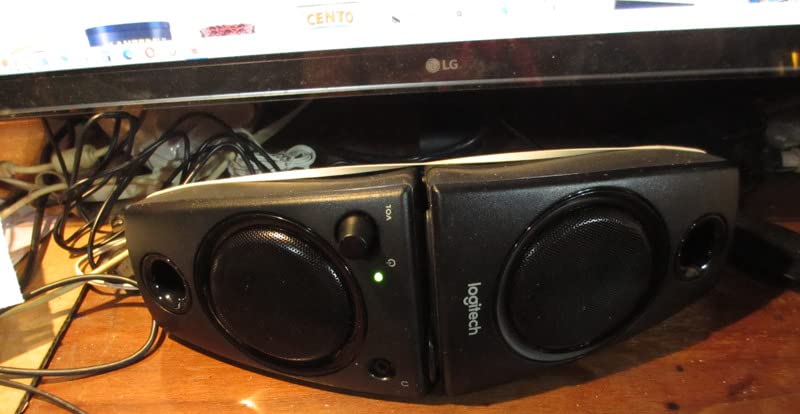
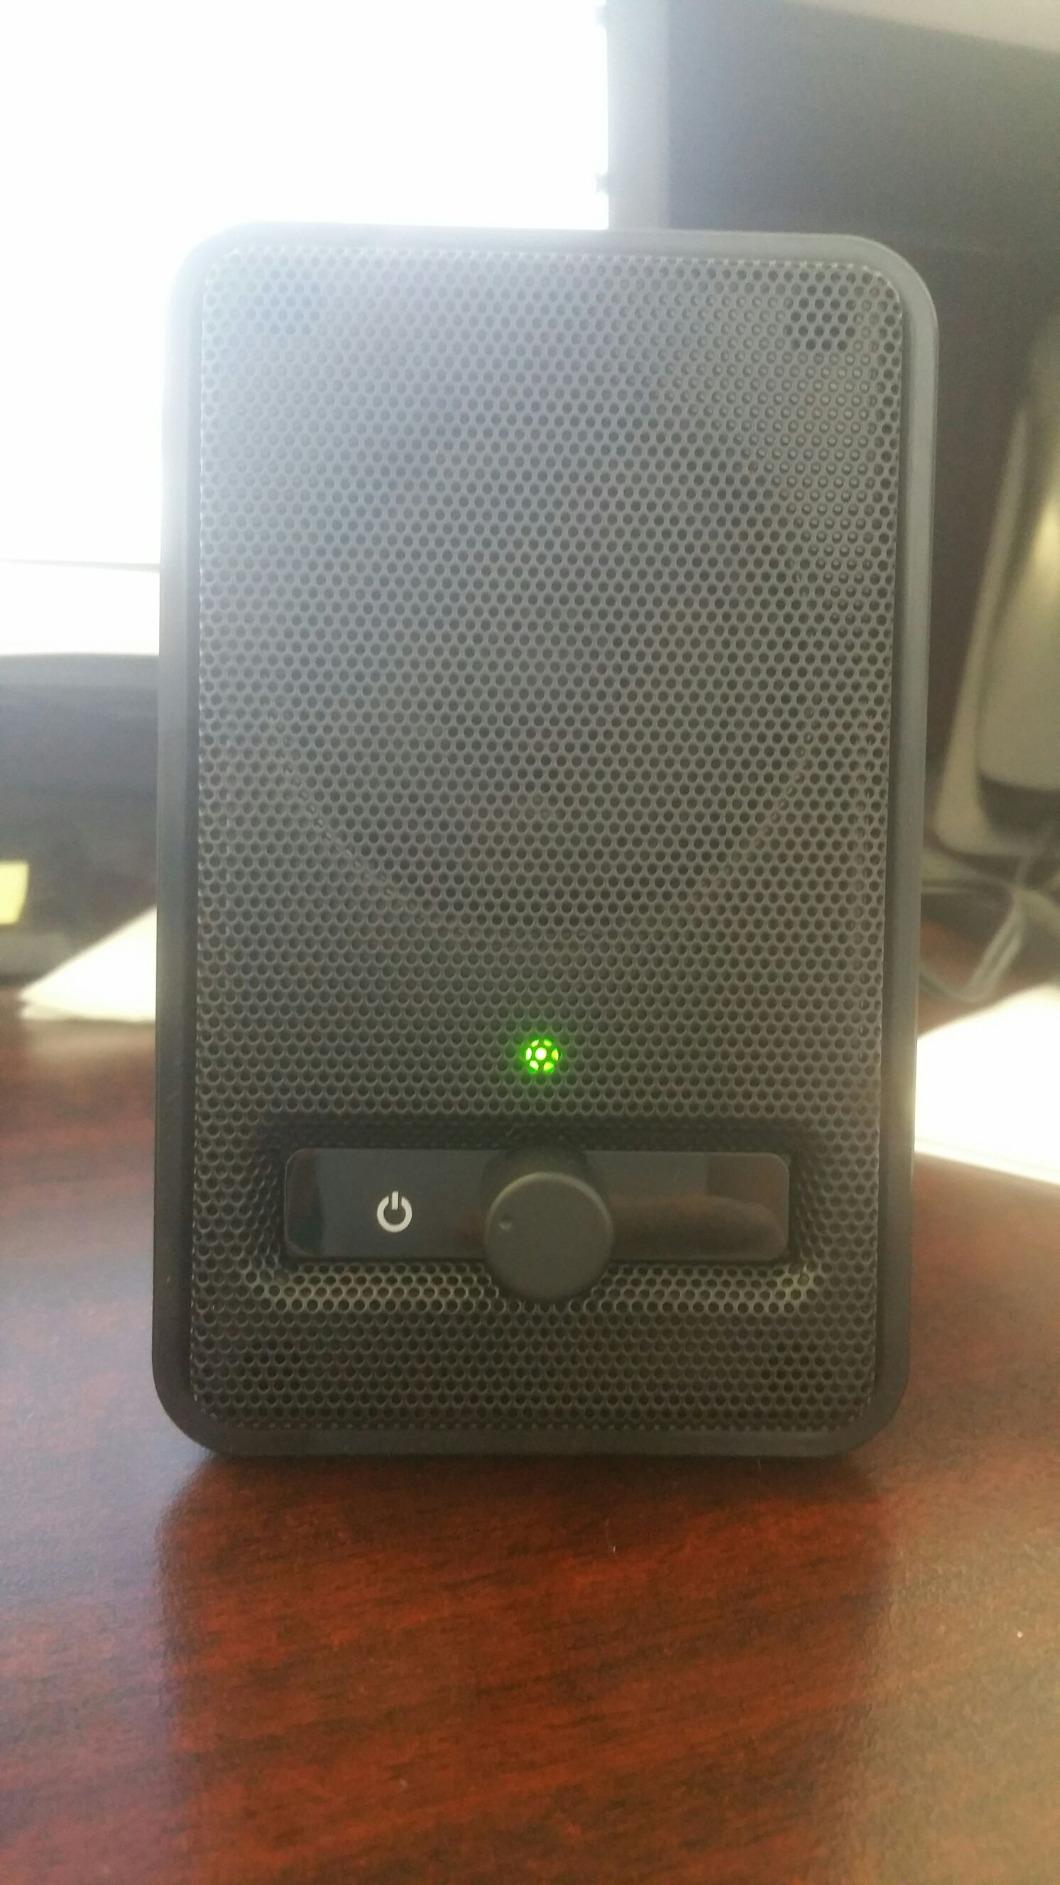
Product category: speaker
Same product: no